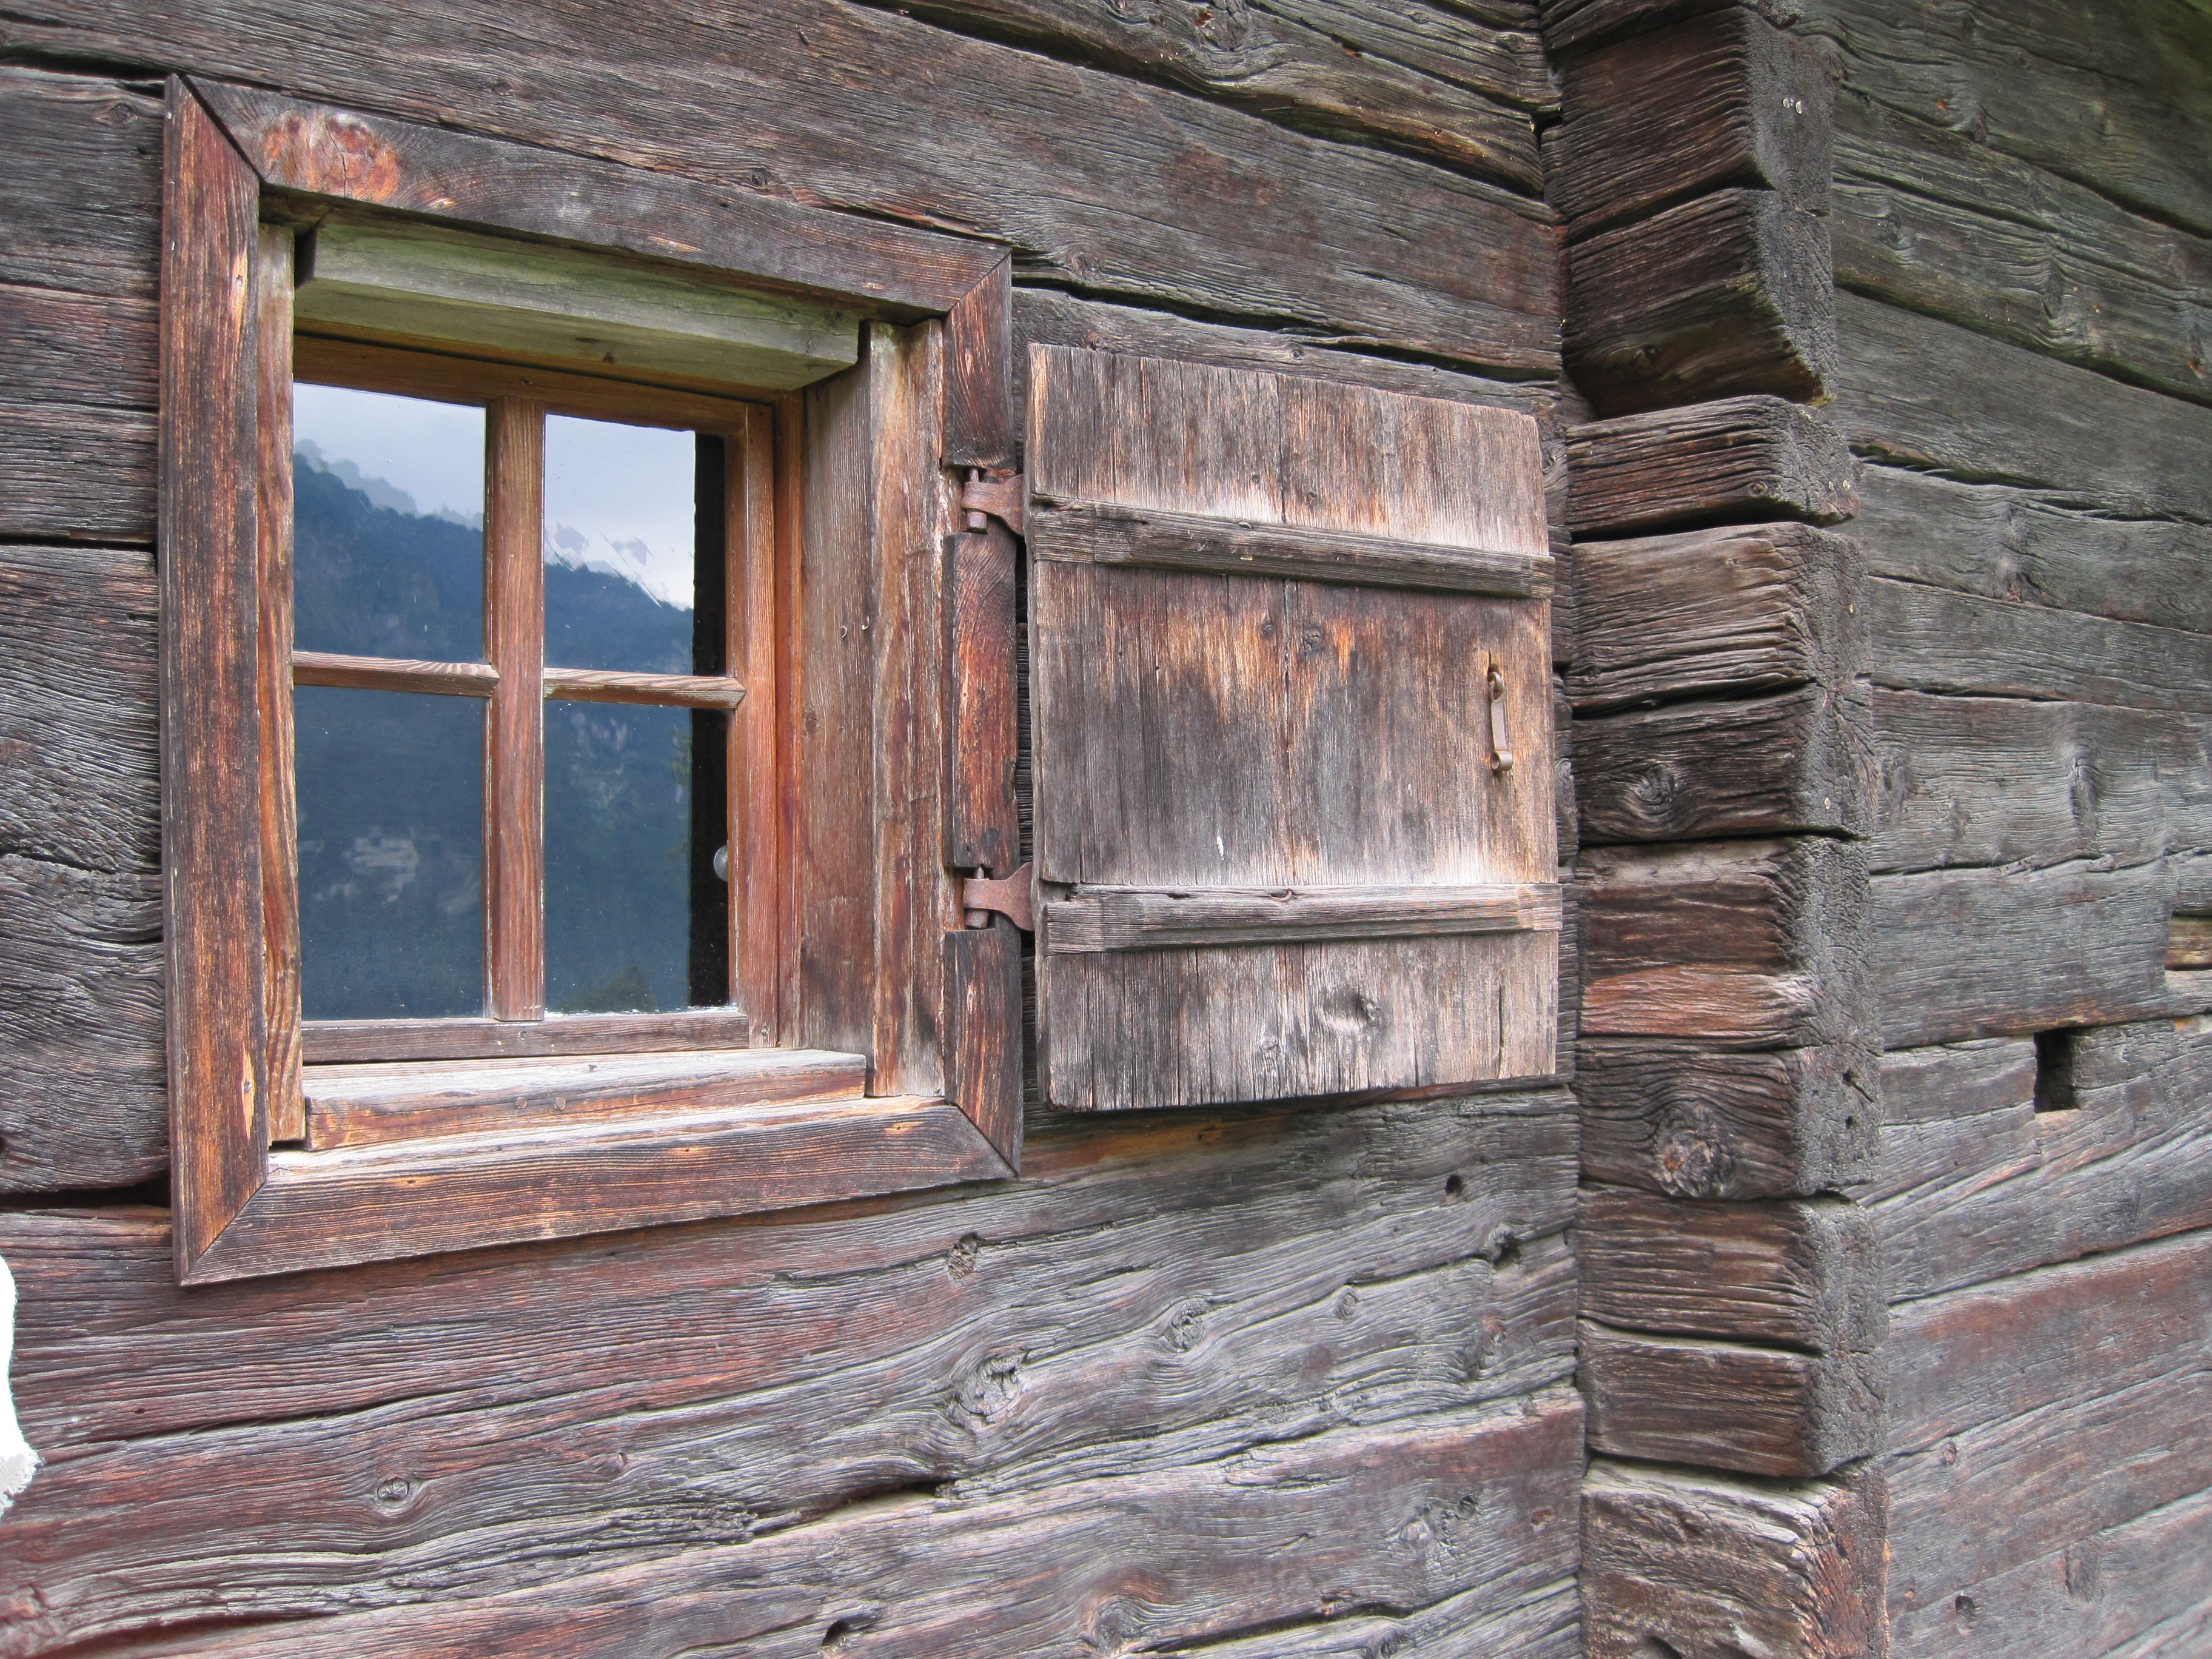
architecture, wood, house, window, home, wall, rustic, brick, material, shutter, weathered, log cabin, brickwork, old window, timber fa ade, wooden windows